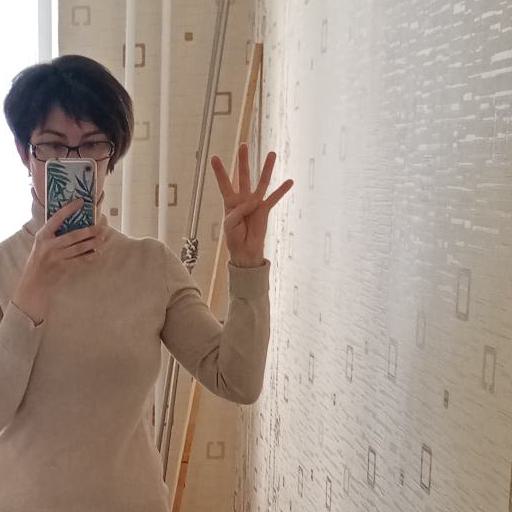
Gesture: four